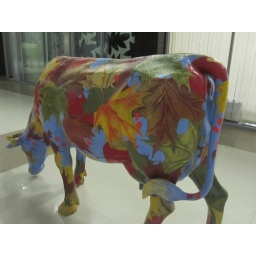
Painted cow inside of an office building in Moscow